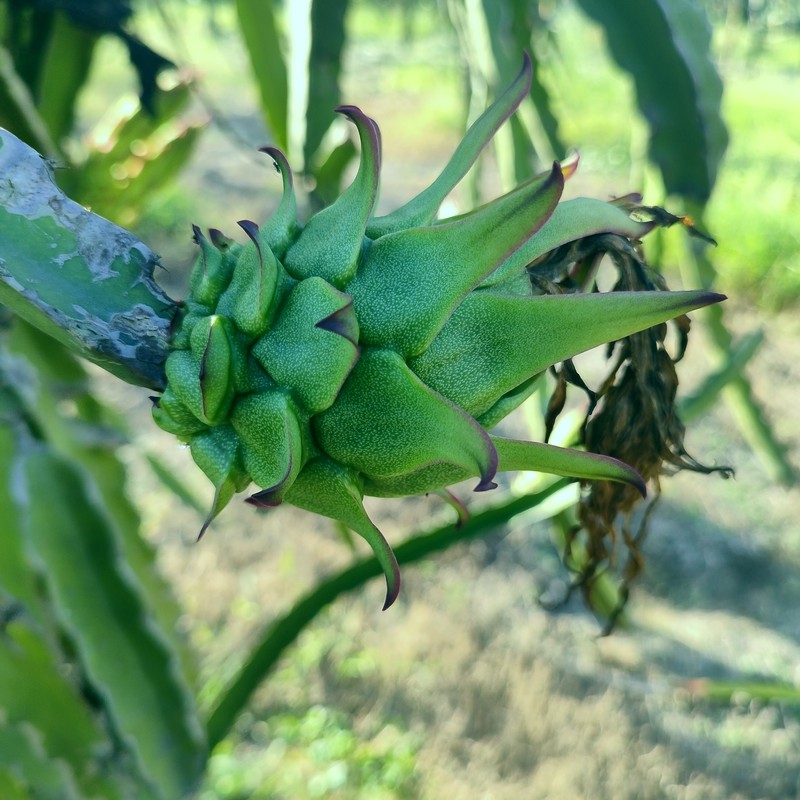
Label: Immature Dragon Fruit